Question: Please indicate a possible affordance area of the hold_bottle that can be used for holding
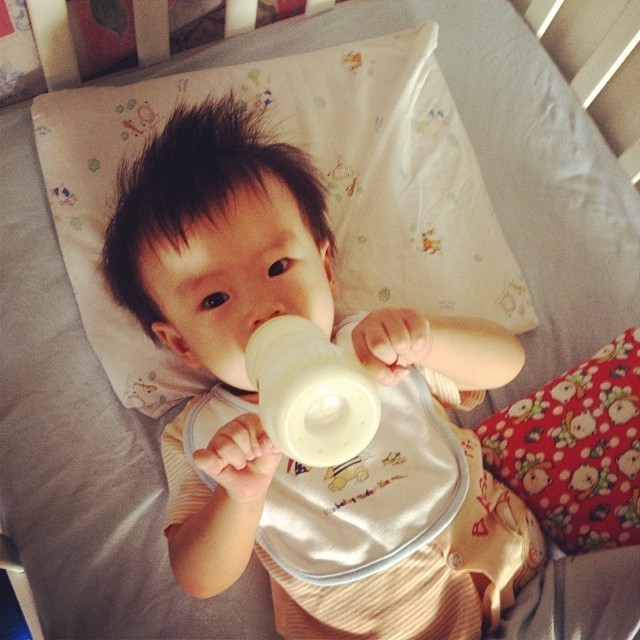
Answer: [239.595, 306.138, 392.928, 482.434]